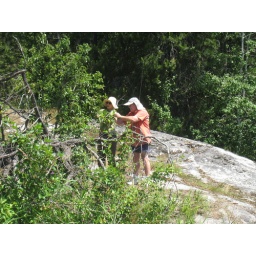
No fish in this tree